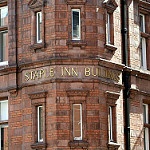
Label: buildings